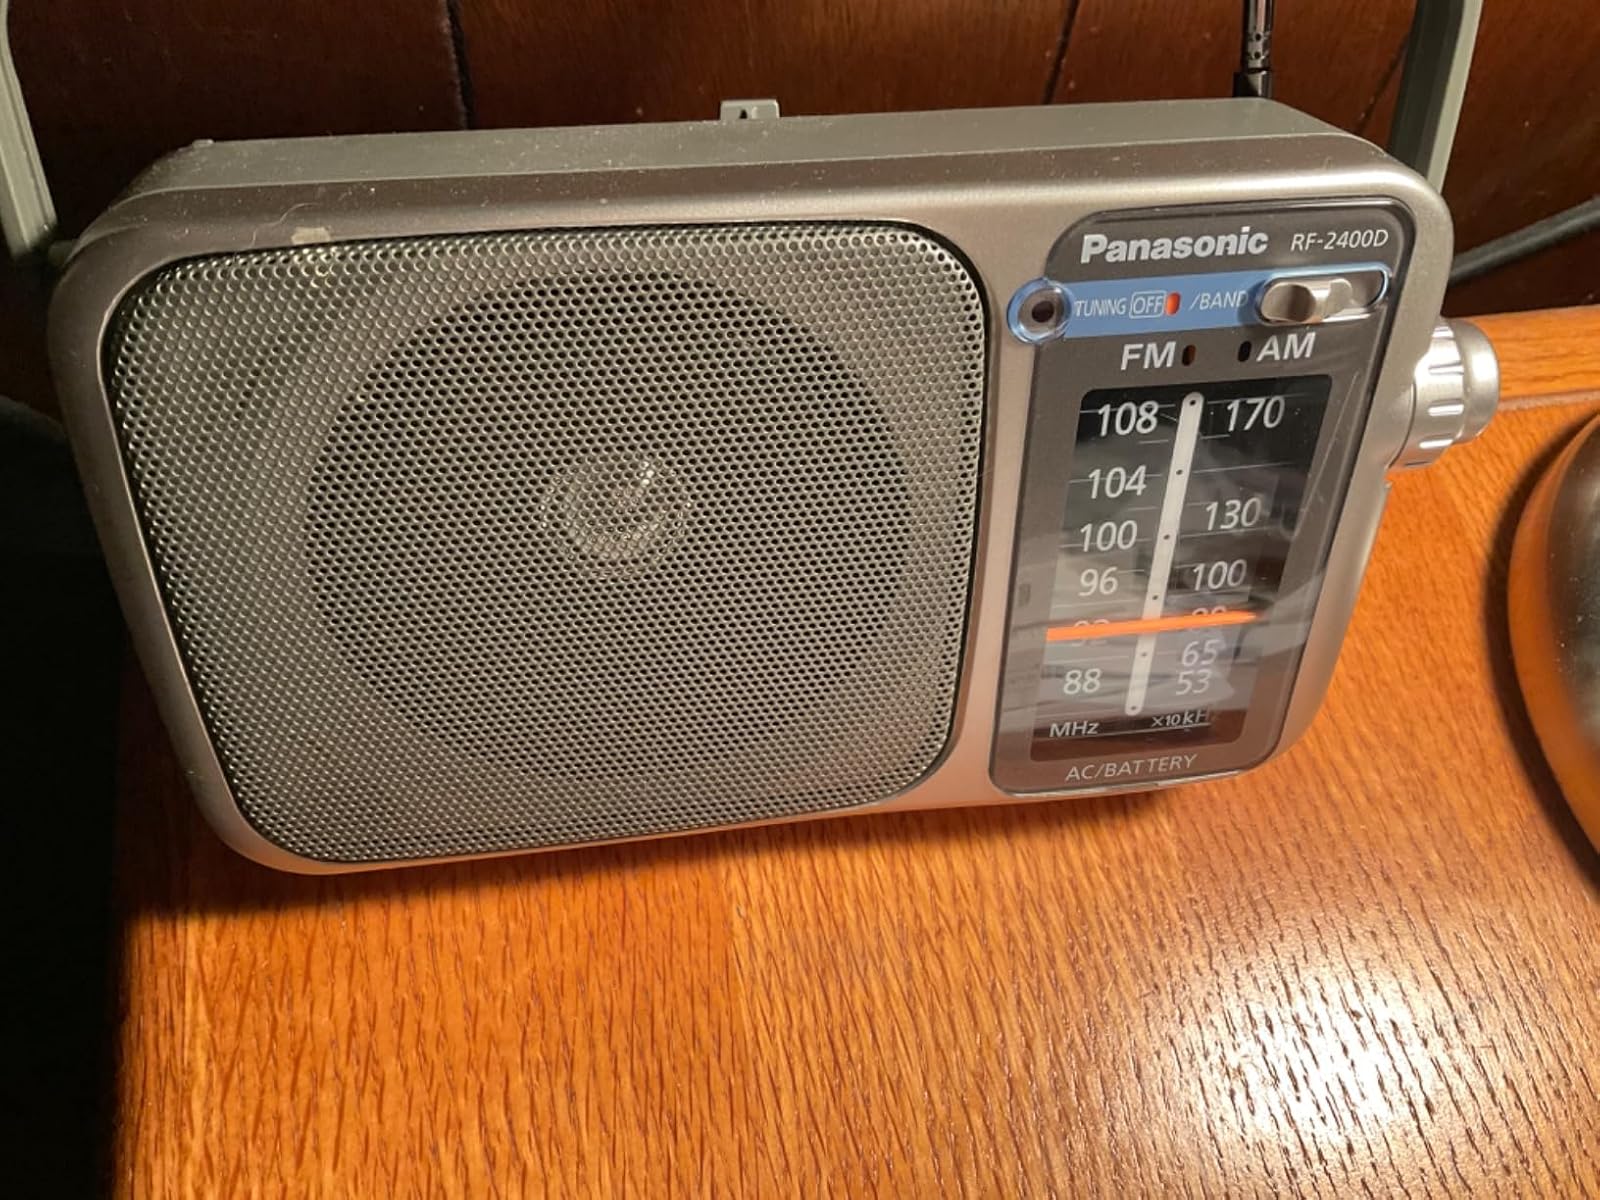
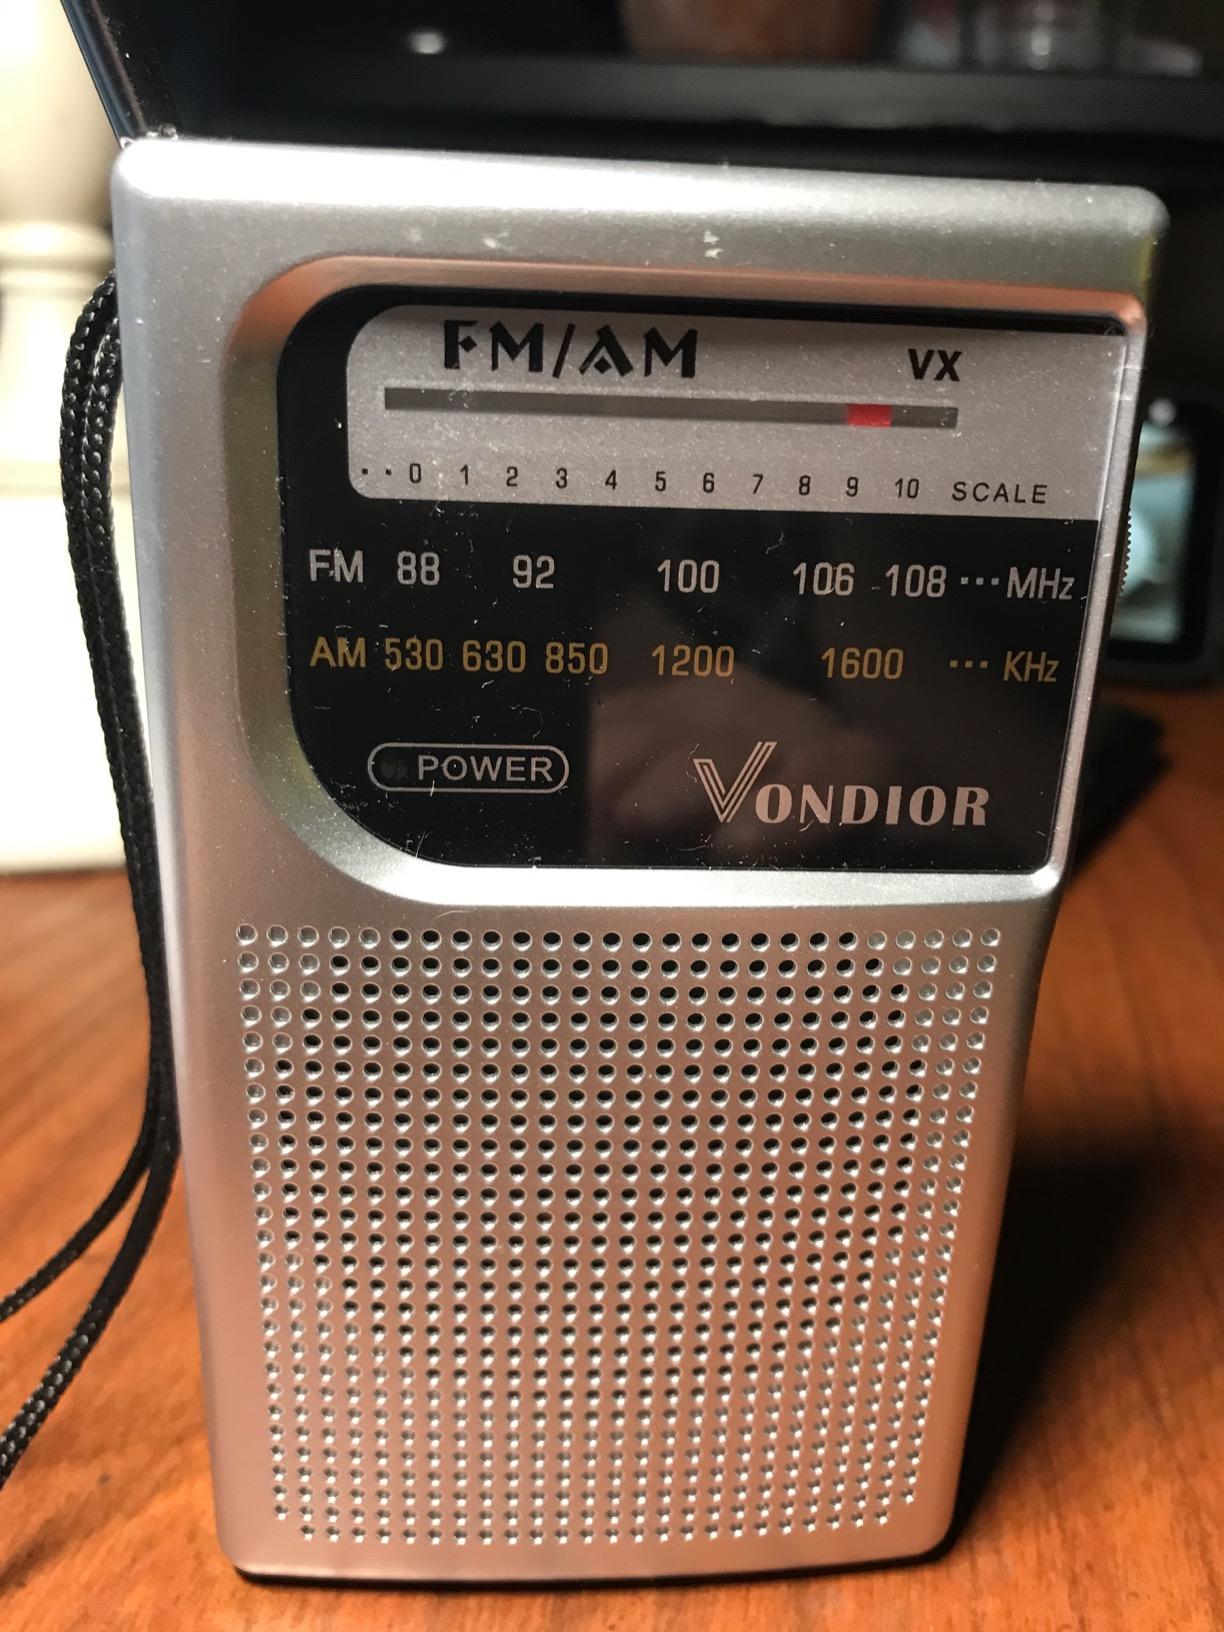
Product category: radio
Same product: no